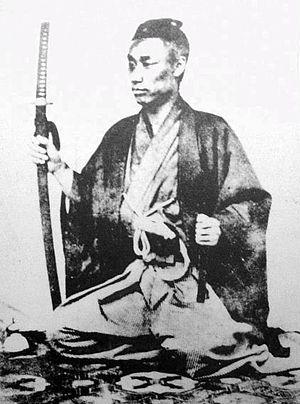
Le vicomte Fukuoka Takachika est un homme politique japonais de l'ère Meiji.